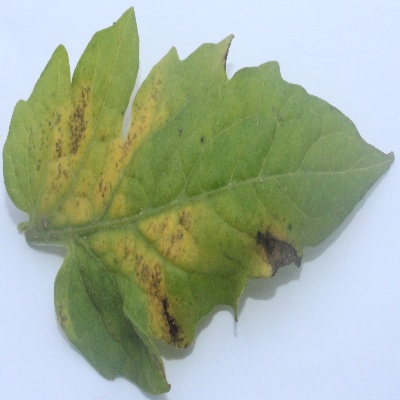
Crop: Tomato
Condition: septoria leaf spot